Larry Landreth

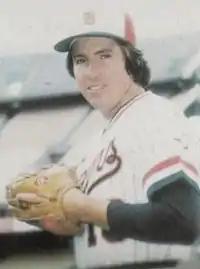
Landreth in 1978

Larry Robert Landreth (born March 11, 1955) is a Canadian former professional baseball player and a former pitcher in the Major Leagues who appeared in seven games for the Montreal Expos in –. The right-hander stood tall and weighed (12 stone 7) during his active career.